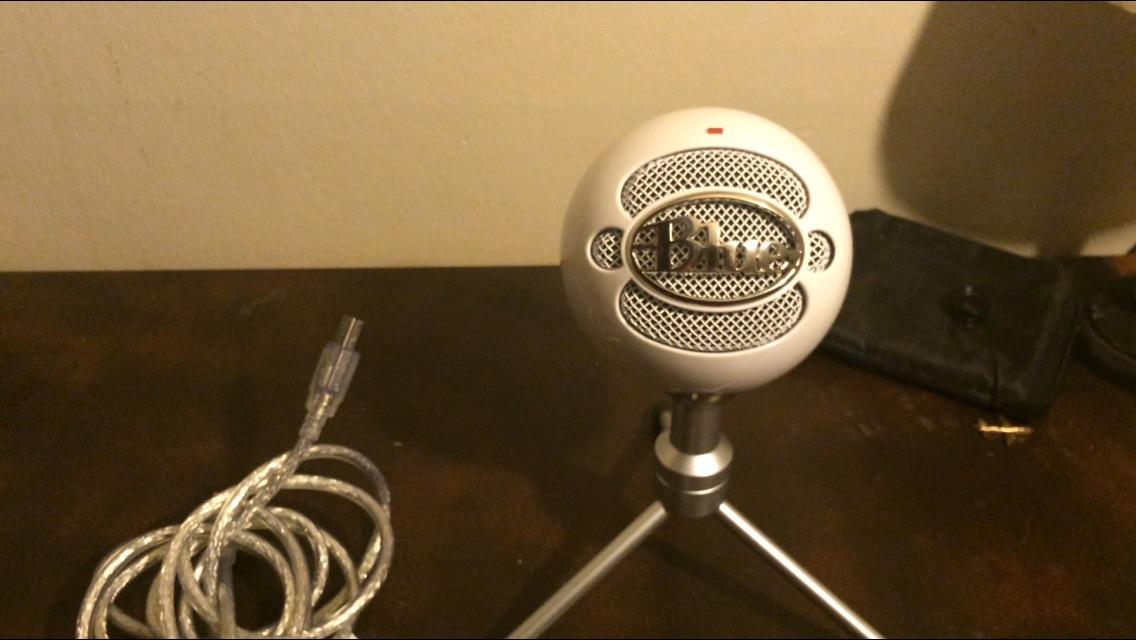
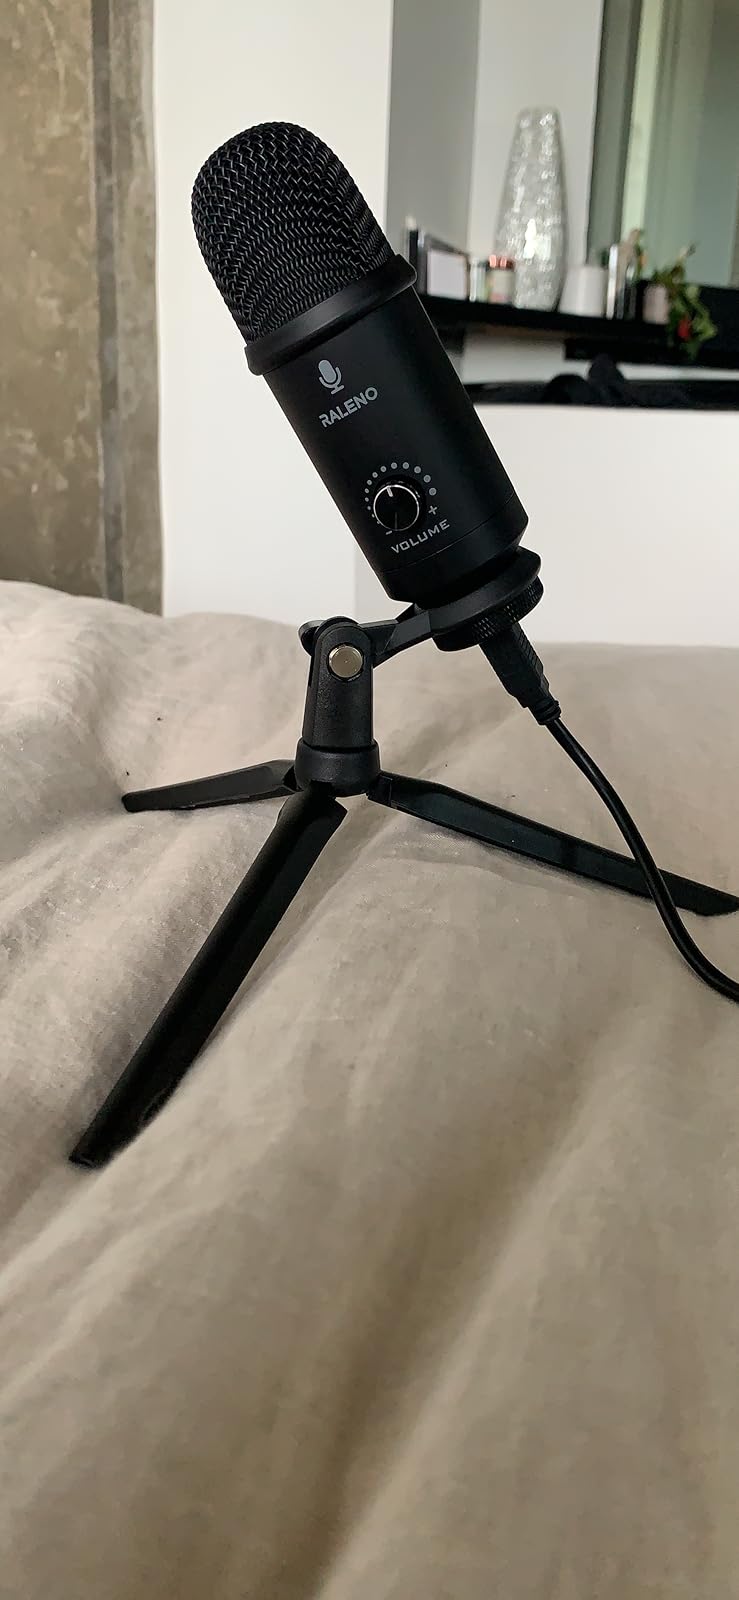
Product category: microphone
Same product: no